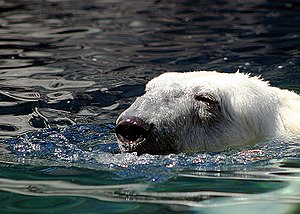
Isbjørn / Levevis / Fakta
Omkring snuden kan man se isbjørnens sorte hud.
Isbjørnen er en stor gullighvid bjørn. Den kan blive cirka 2,8 meter lang og veje op til 700 kg, hvilket gør den til den største bjørneart. Isbjørnen lever af sæler, fisk, sneharer, polarræve, lemminger, søfugle, unge hvalrosser, hvidhvaler, ja faktisk en hvilken som helst kilde til kød – også ådsler og menneskers efterladte affald, hvilket gør den til en potentielt temmelig farlig nabo i arktiske samfund, f.eks. på Svalbard.